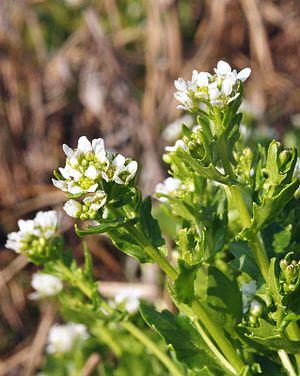
La cochléaire des Pyrénées ou Cranson des Pyrénées est une plante herbacée vivace de la famille des Brassicacées.